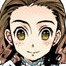
Portrait style: Anime Portrait